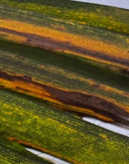
Label: Manganese Deficiency